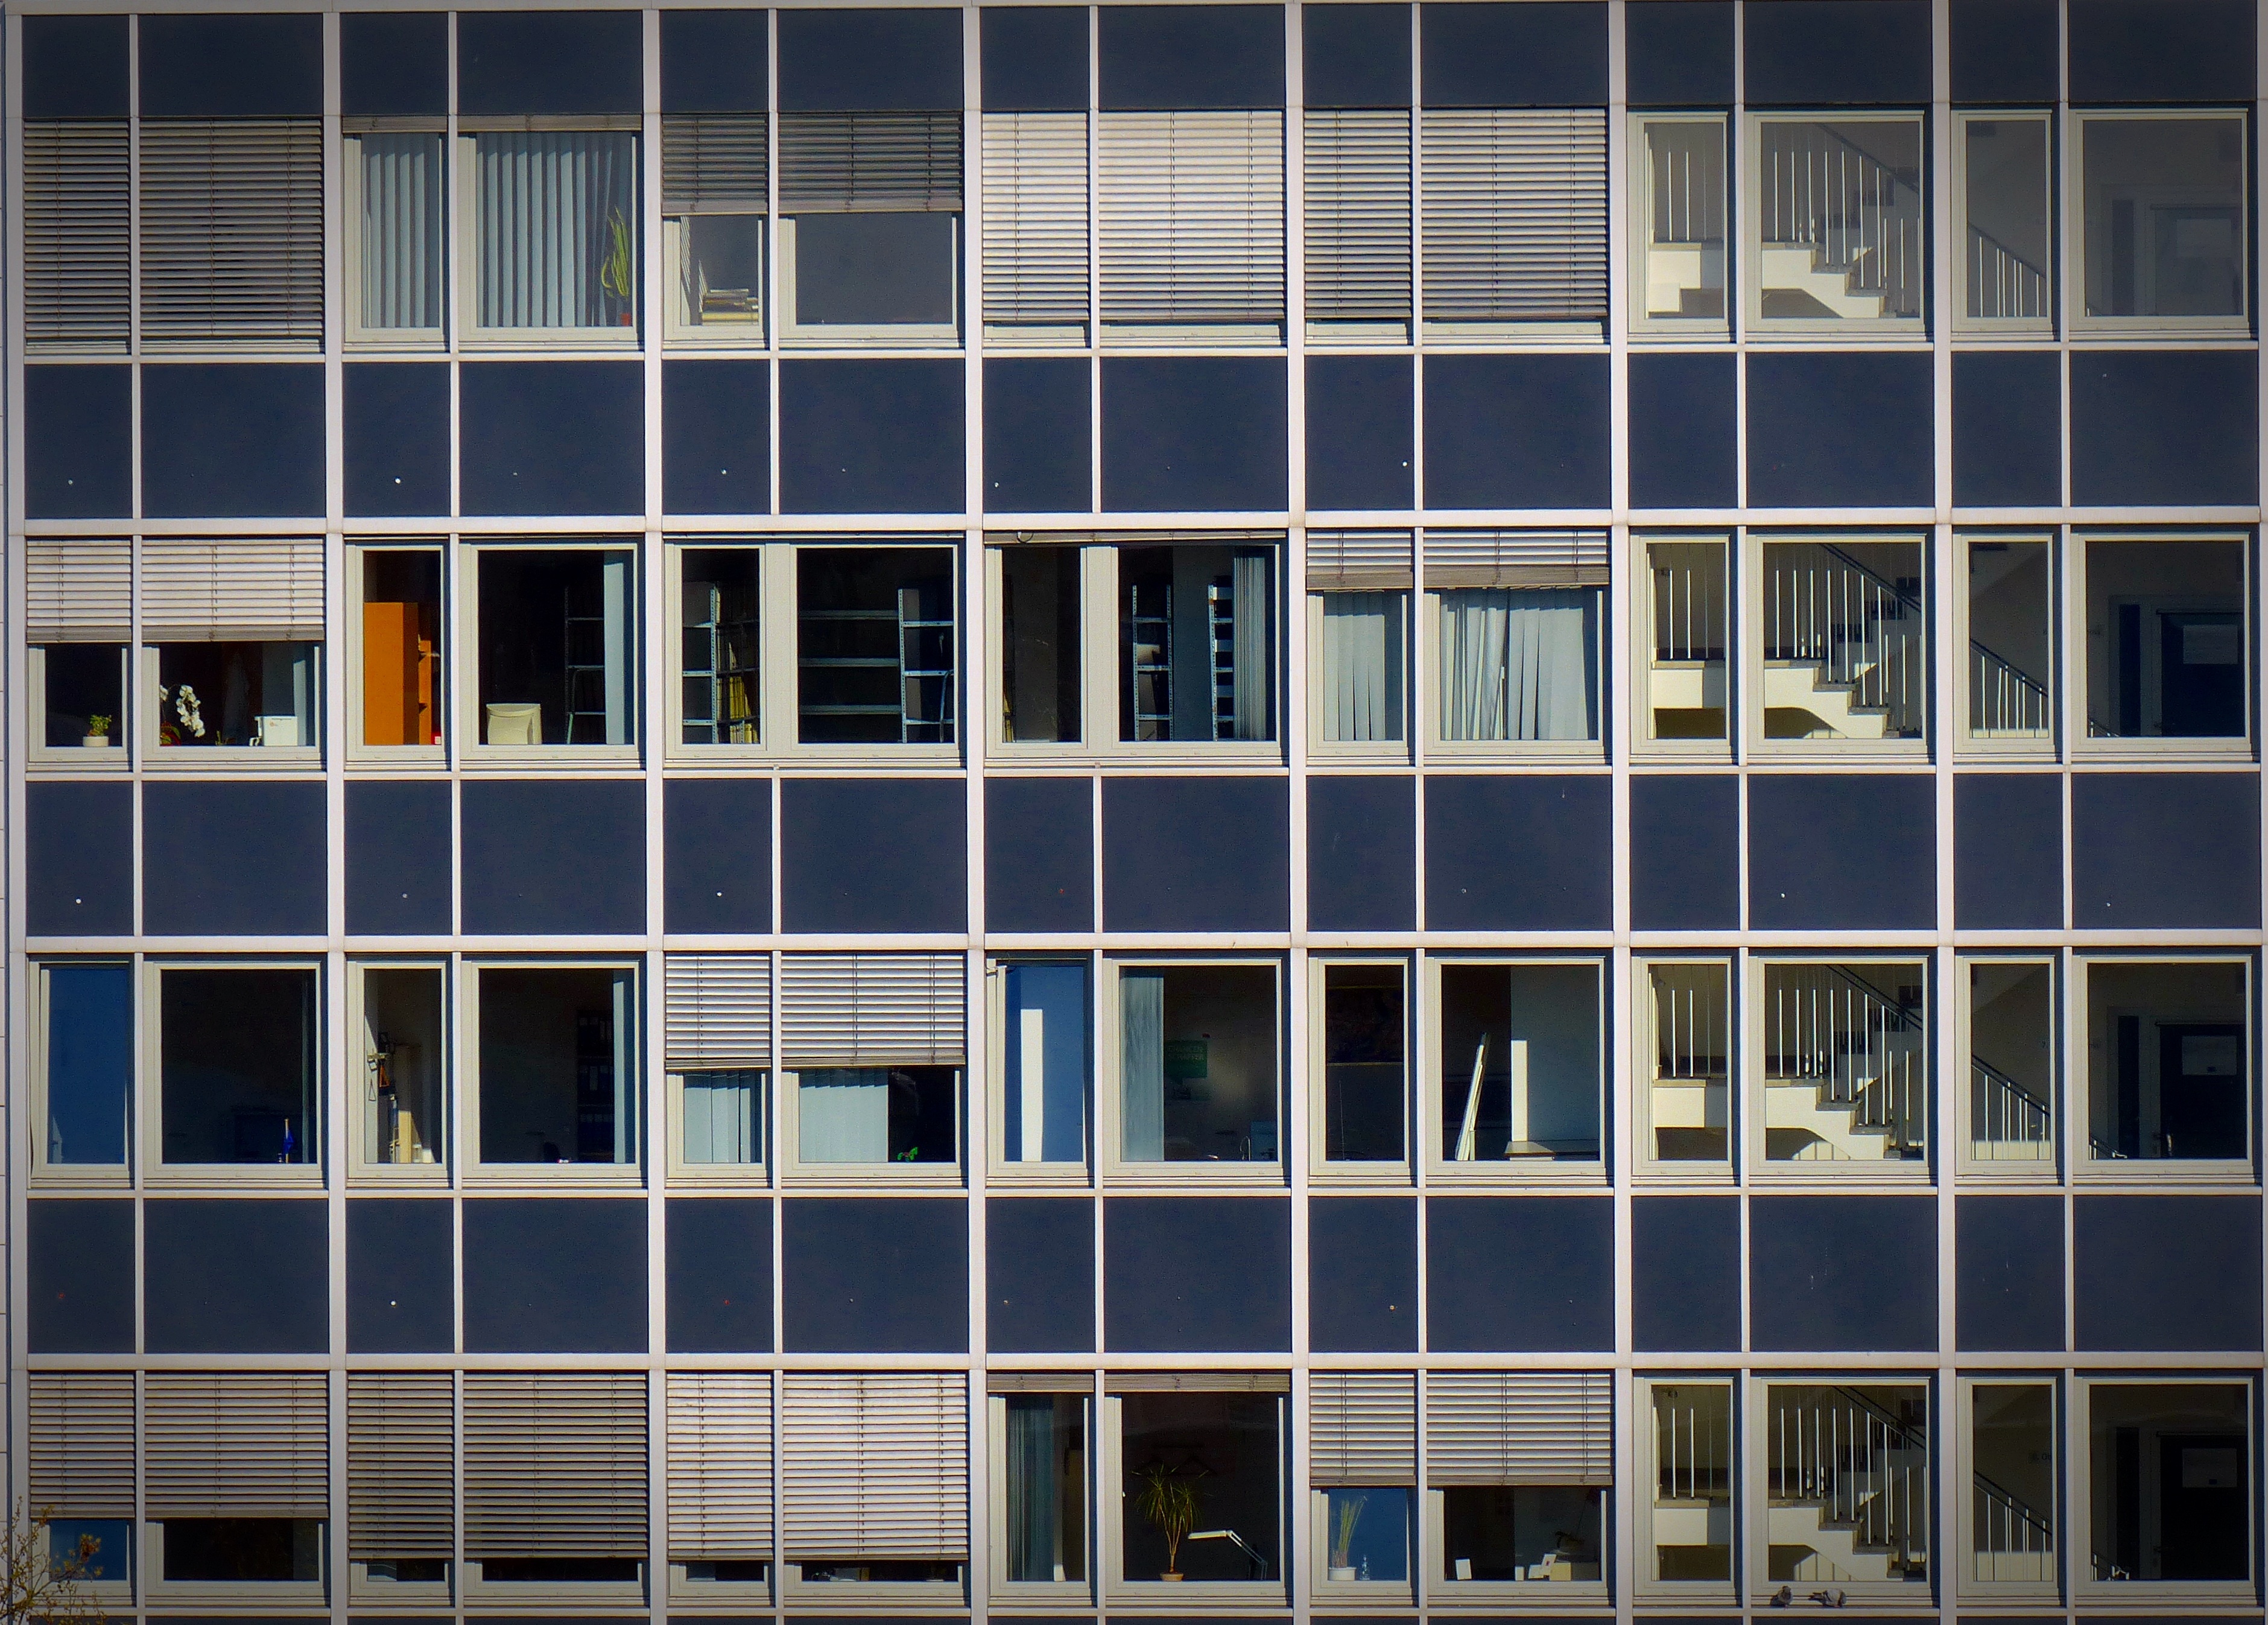
architecture, structure, house, window, glass, building, home, wall, facade, apartment, tower block, design, grid, headquarters, condominium, residential area, window covering